Windows Search

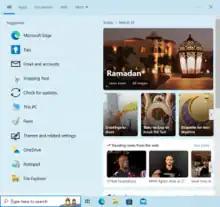
The Search bar in Windows 10.

, if the application has registered a "Preview Handler". This can provide functionality such as file type-specific navigation (such a browsing a presentation using next/previous controls, or seeking inside a media file). Preview handlers can also allow certain kind of selections (such as highlighting a text snippet) to be performed from the preview pane itself. In the Control Panel, the search bar in the window can also search for Control Panel options. However, unlike WDS, Windows Search does not support creating aliases.